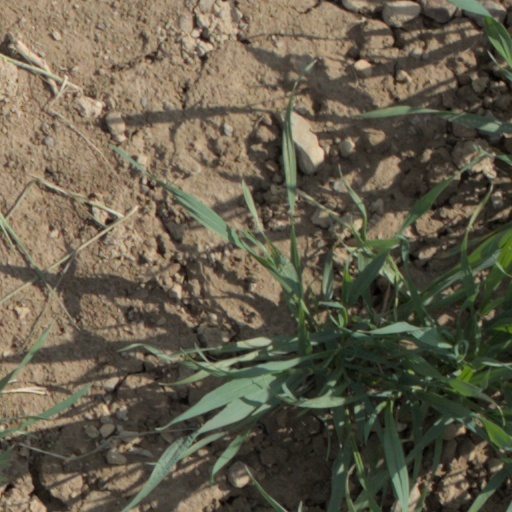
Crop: wheat